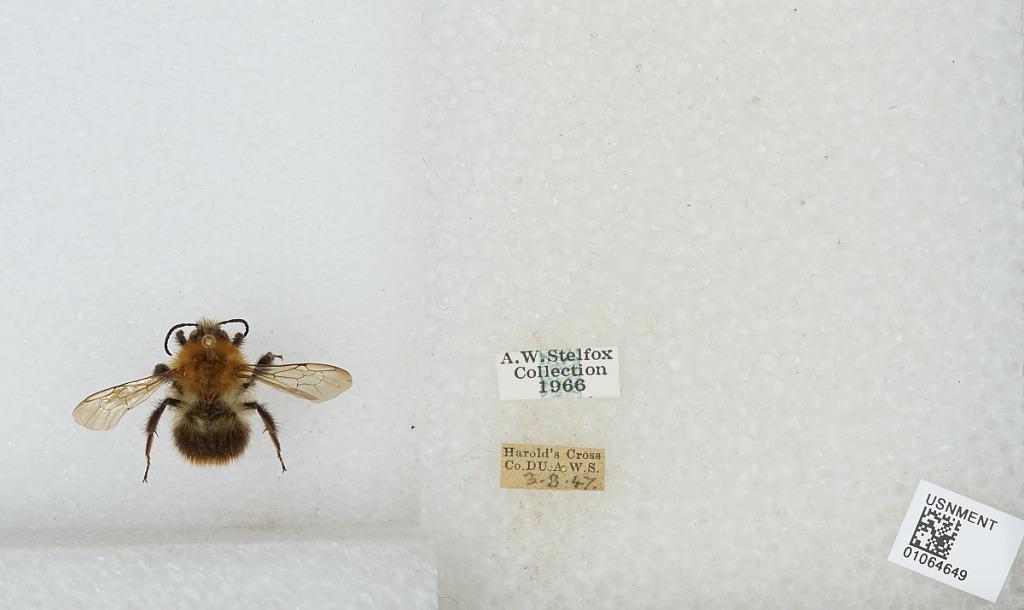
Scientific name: Bombus sp.
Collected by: A. Stelfox
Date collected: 1947-8-3
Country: Ireland
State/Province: Dublin
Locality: Harold's Cross
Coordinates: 53.3247, -6.2817